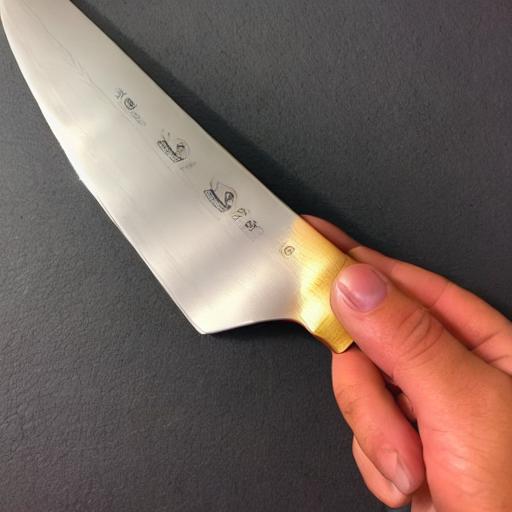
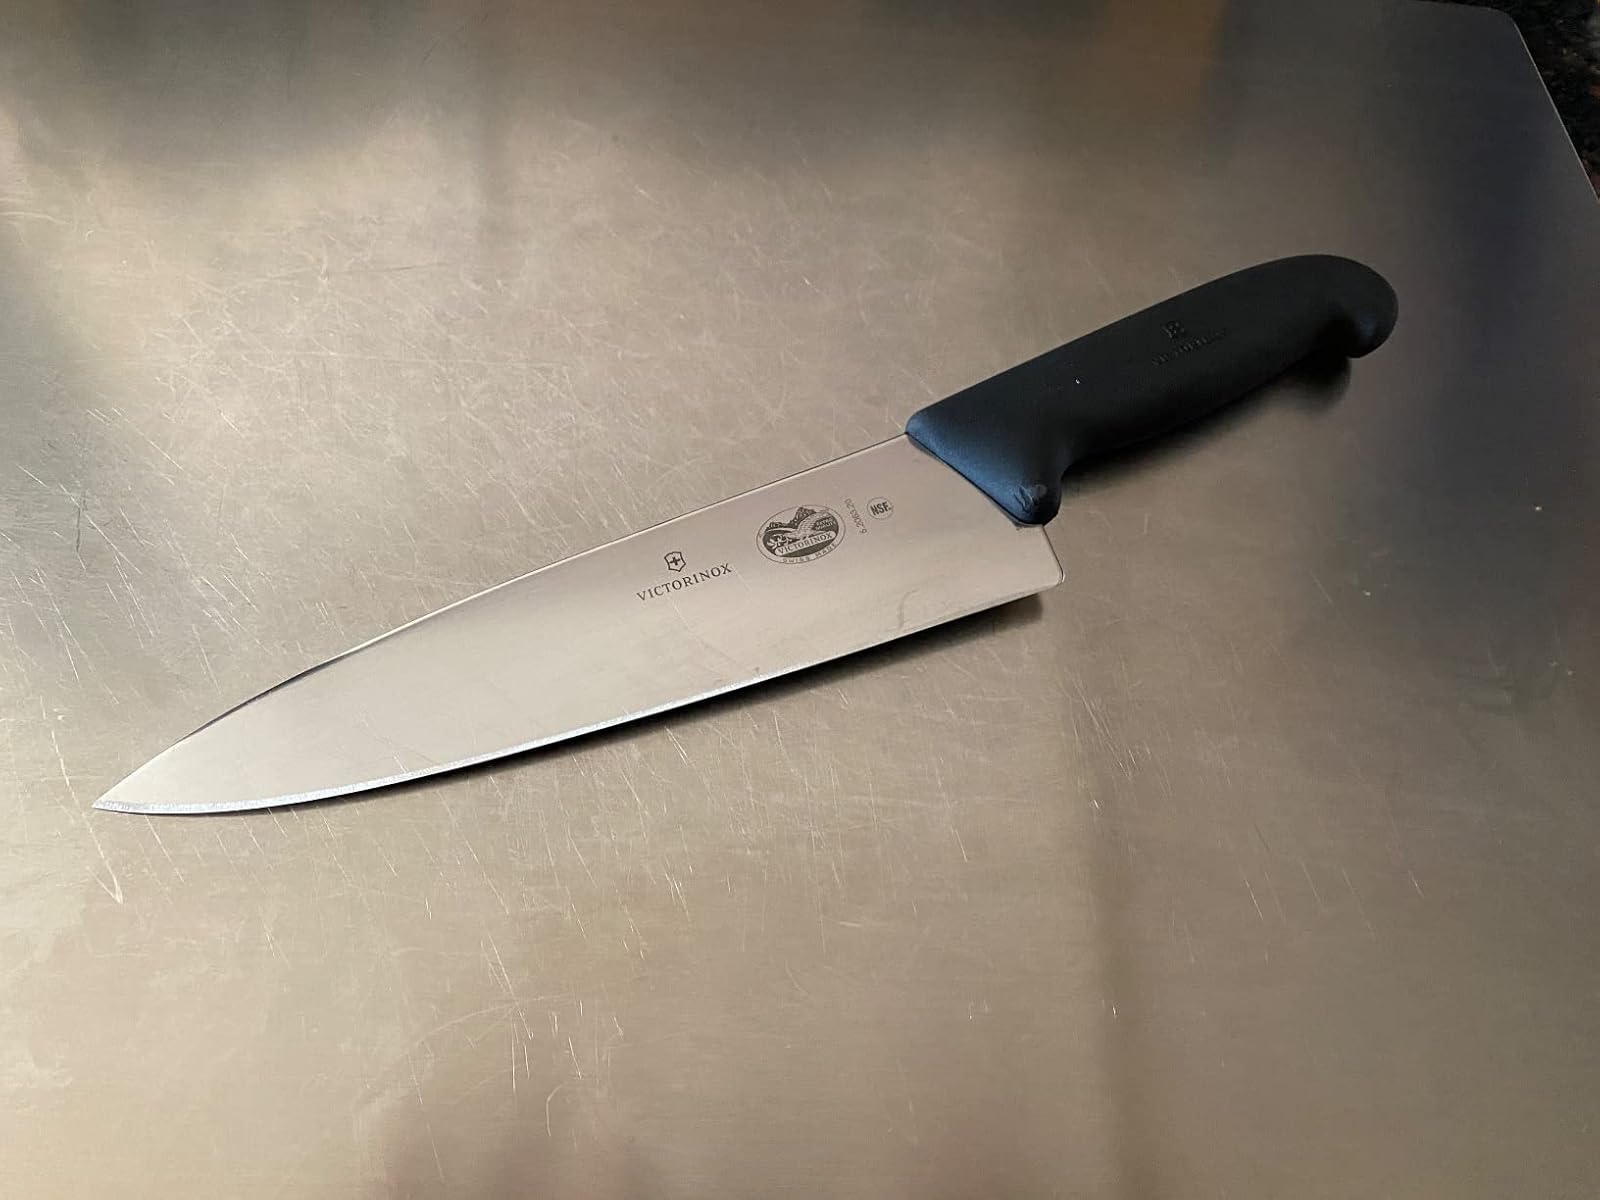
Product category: items_knife
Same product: no